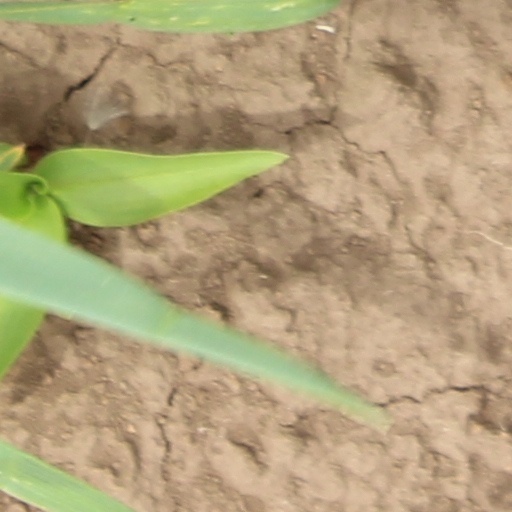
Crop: wheat